Lizard Lighthouse

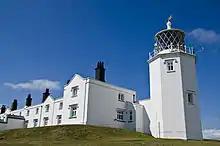
Lizard Lighthouse

The Lizard Lighthouse is a lighthouse at Lizard Point, Cornwall, England, built to guide vessels passing through the English Channel. It was often the welcoming beacon to persons returning to England, where on a clear night, the reflected light could be seen away.